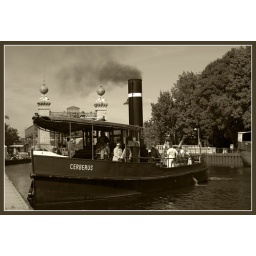
Henrichenburg: historic steam boat "Cerberus" in front of the historic ship lift